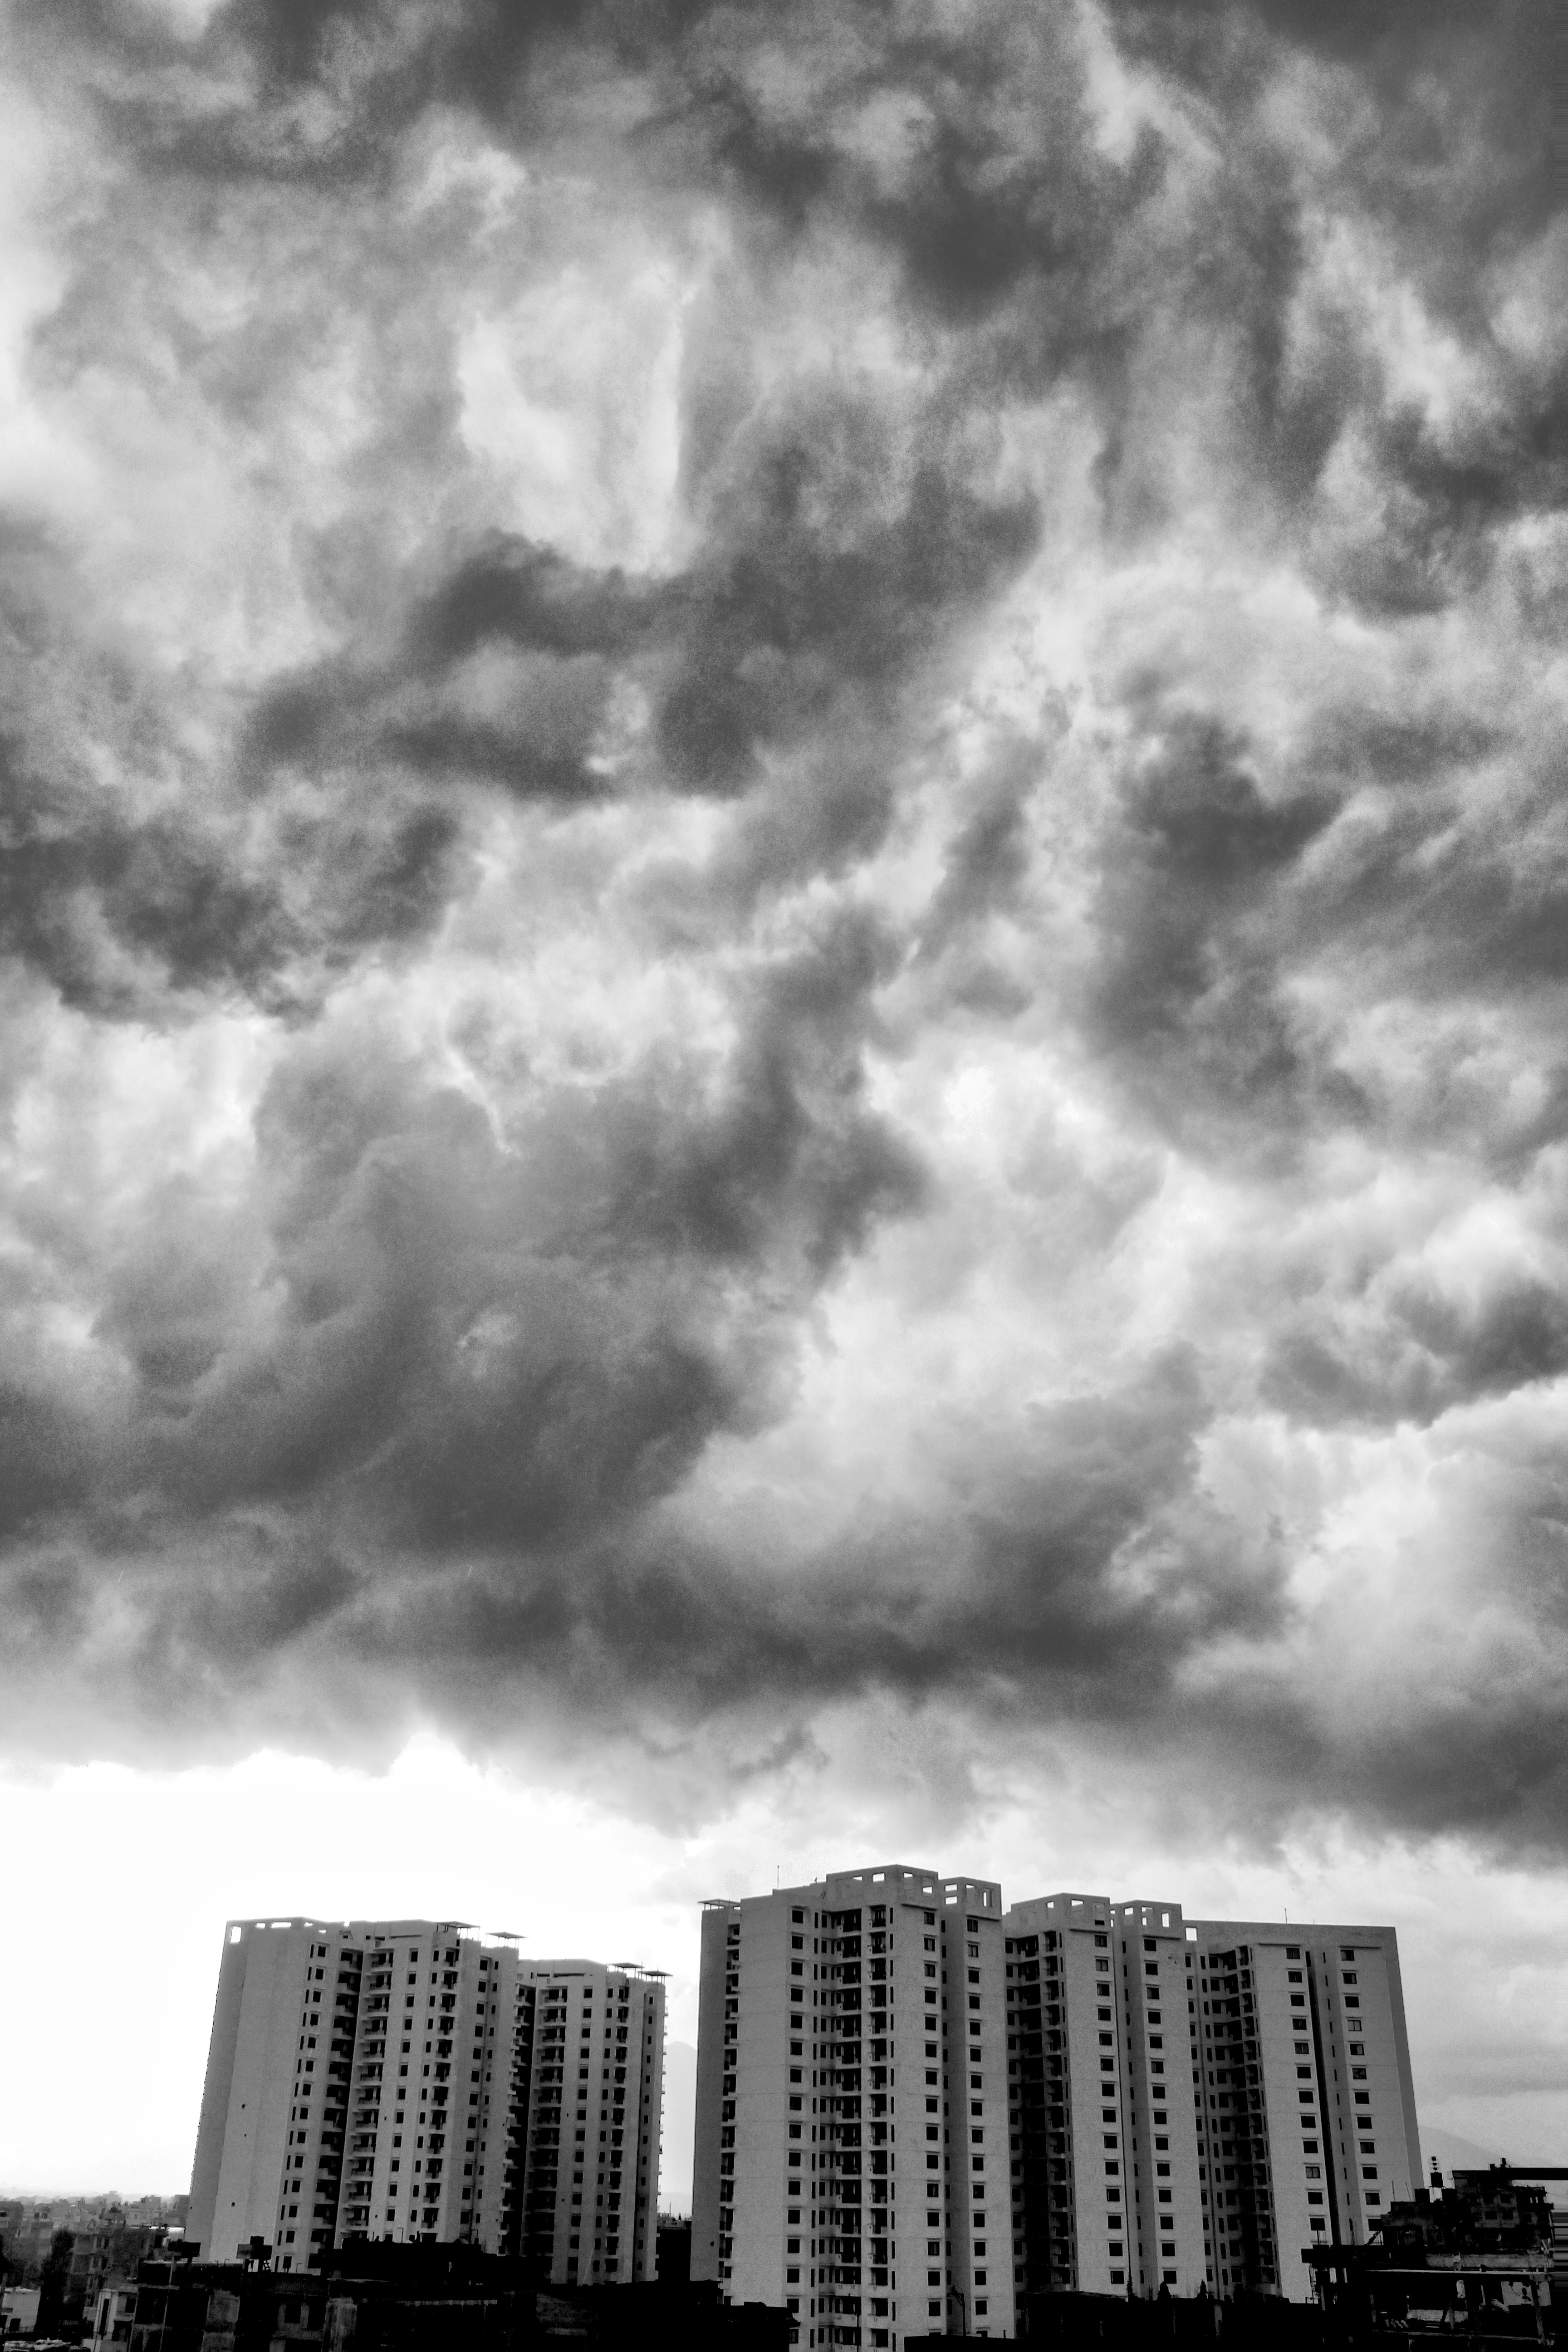
cloud, black and white, sky, perspective, atmosphere, mystery, line, black, monochrome, mysterious, dramatic, meteorological phenomenon, monochrome photography, atmosphere of earth, roaring cloud